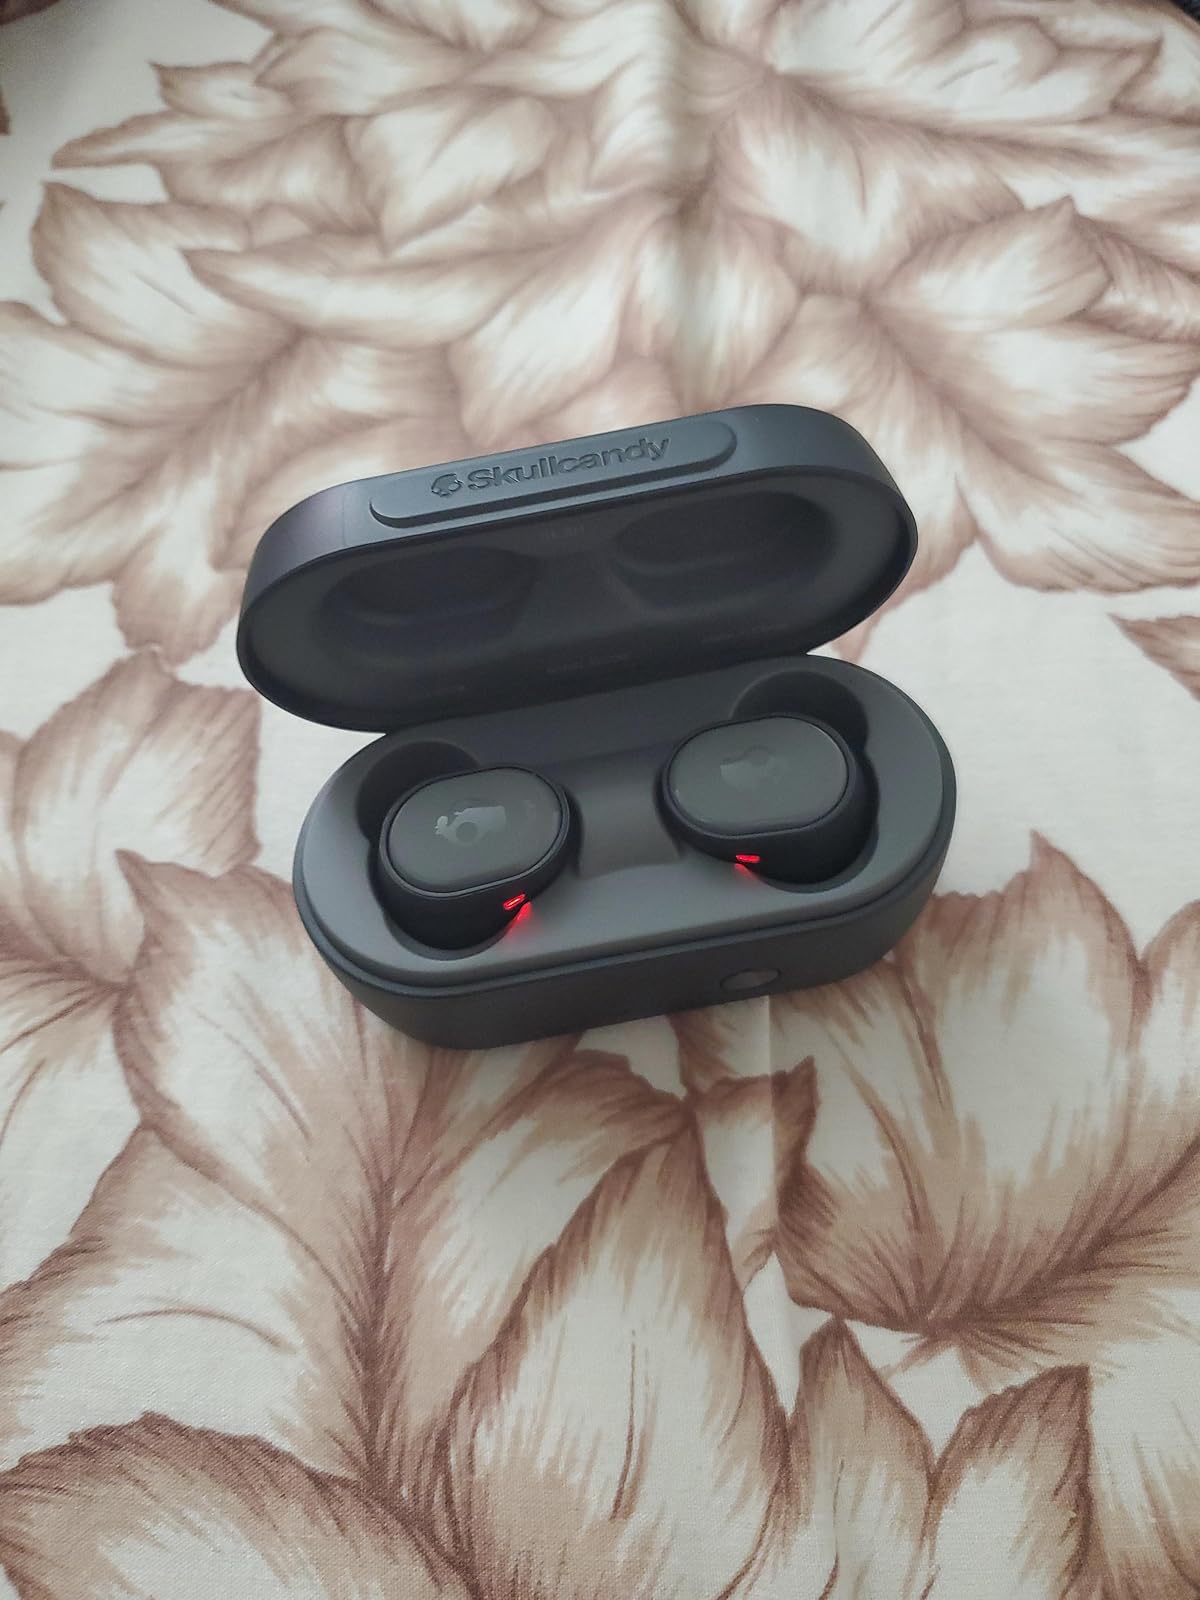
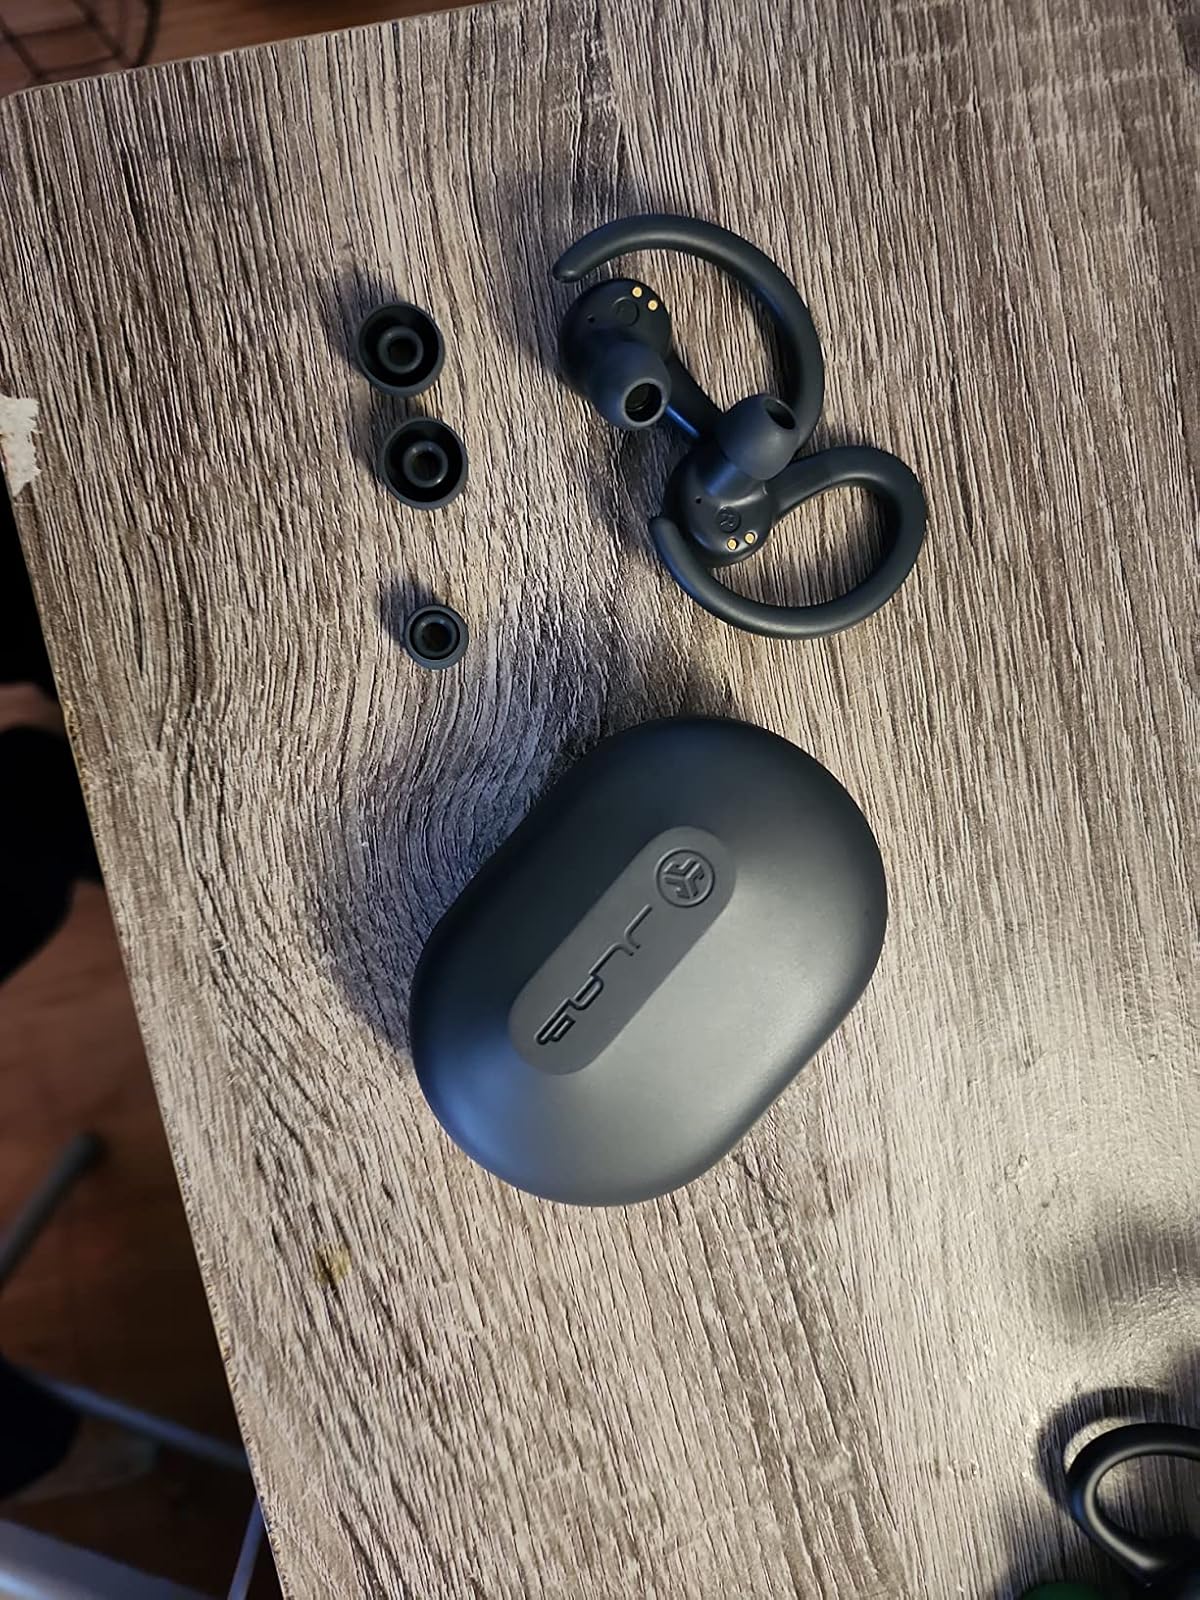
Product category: earbuds
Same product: no